Stormy Down

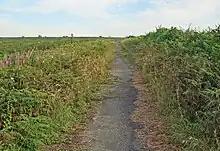
Disused lane on Stormy Down

Stormy Down is a Site of Special Scientific Interest flanking the M4 motorway near Pyle in Bridgend County Borough, South Wales. During World War Two, an aerodrome has been there.